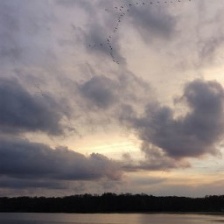
Cloud type: Nimbostratus